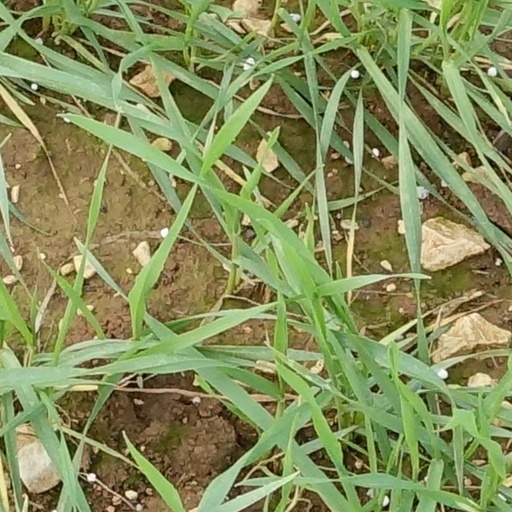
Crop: wheat